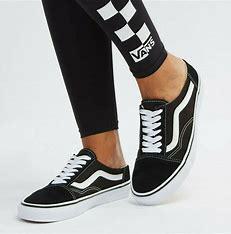
Brand: Vans
Model: Skate Skate